Switzerland at the FIFA World Cup

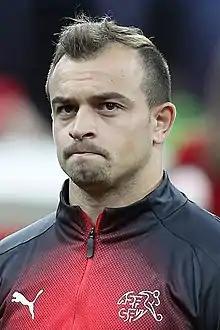
Xherdan Shaqiri became Switzerland's record World Cup player in 2022.

With six goals at Switzerland's home tournament in 1954, Josef Hügi won the shared Silver Boot - the only individual FIFA World Cup award ever received by a Swiss player.